Most Likely to Die

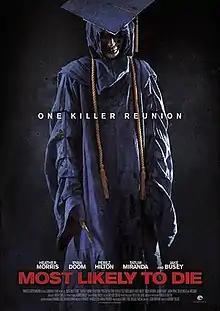

Most Likely to Die is a 2015 American slasher film directed by Anthony DiBlasi. The film stars Heather Morris, Ryan Doom, Perez Hilton, Tatum Miranda, and Jake Busey. It premiered at the London FrightFest Film Festival and was released in the United States on May 13, 2016. A masked killer, known as The Graduate, stalks and murders their classmates at their ten-year reunion.